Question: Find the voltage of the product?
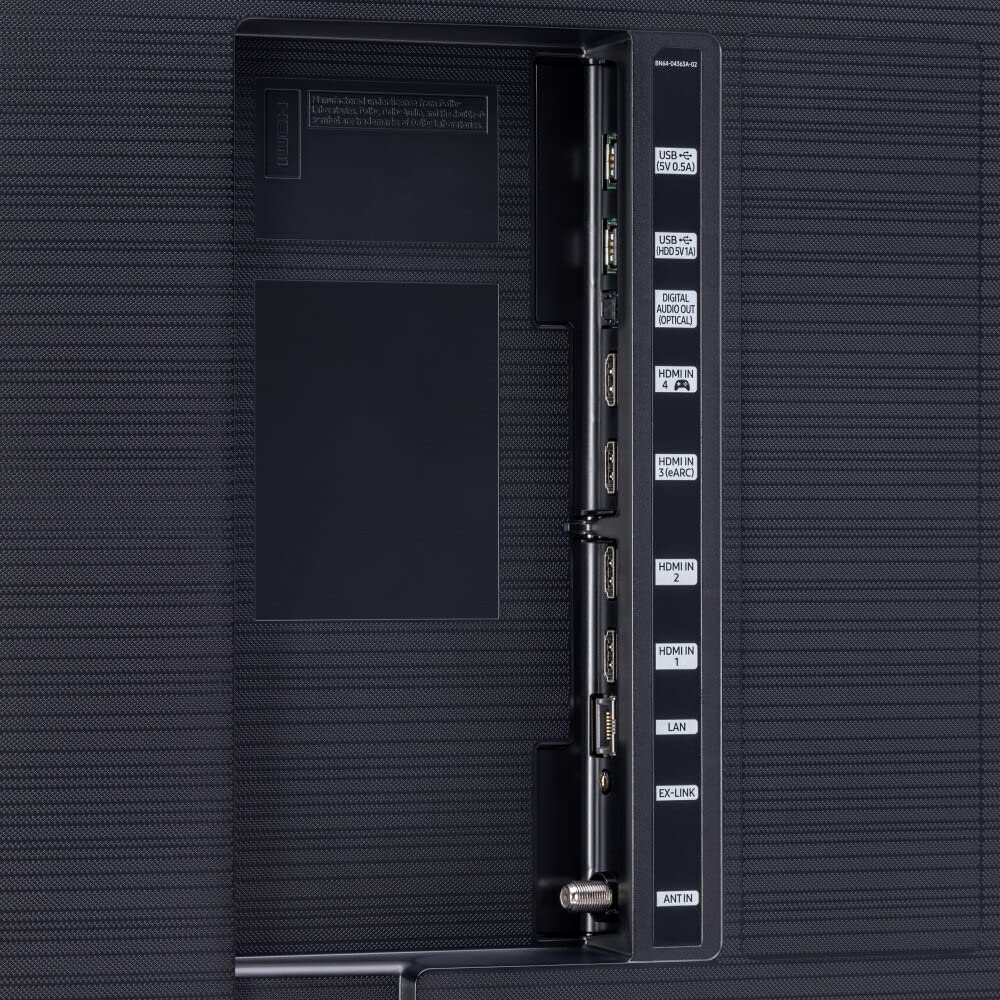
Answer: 5.0 volt